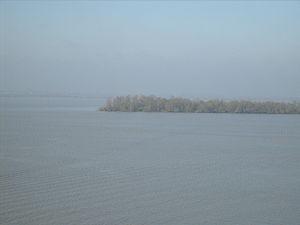
L'estuaire de la Gironde vu depuis la citadelle de Blaye
L’île Nouvelle ou île Bouchaud est l'une des îles de l'estuaire de la Gironde. Partagée entre les communes de Blaye et de Saint-Genès-de-Blaye, en région Nouvelle-Aquitaine, elle est la propriété du Conservatoire du littoral depuis 1991. Celui-ci est à l'origine de la transformation du site en réserve naturelle classée « Espace naturel sensible ».